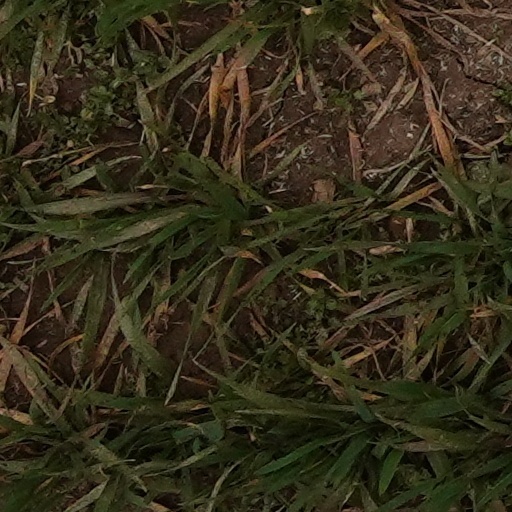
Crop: wheat